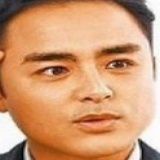
diễn viên Minh Đạo